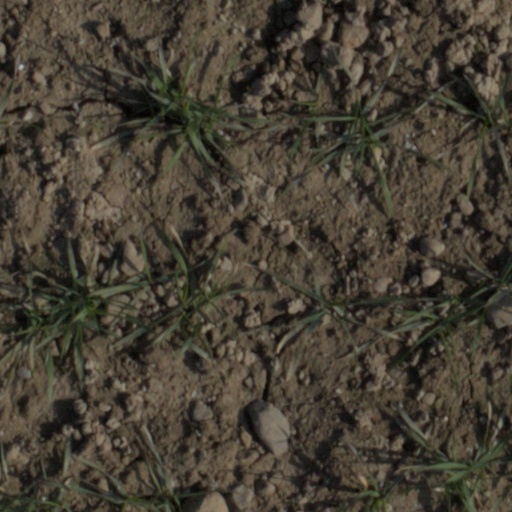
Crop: wheat